A. Merritt's Fantasy Magazine

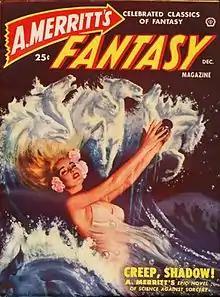
The December 1949 issue of "A. Merritt's Fantasy Magazine"; cover art by Peter Stevens.

A. Merritt's Fantasy Magazine was an American pulp magazine which published five issues from December 1949 to October 1950. It took its name from fantasy writer A. Merritt, who had died in 1943, and it aimed to capitalize on Merritt's popularity. It was published by Popular Publications, alternating months with "Fantastic Novels", another title of theirs. It may have been edited by Mary Gnaedinger, who also edited "Fantastic Novels" and "Famous Fantastic Mysteries". It was a companion to "Famous Fantastic Mysteries", and like that magazine mostly reprinted science-fiction and fantasy classics from earlier decades.